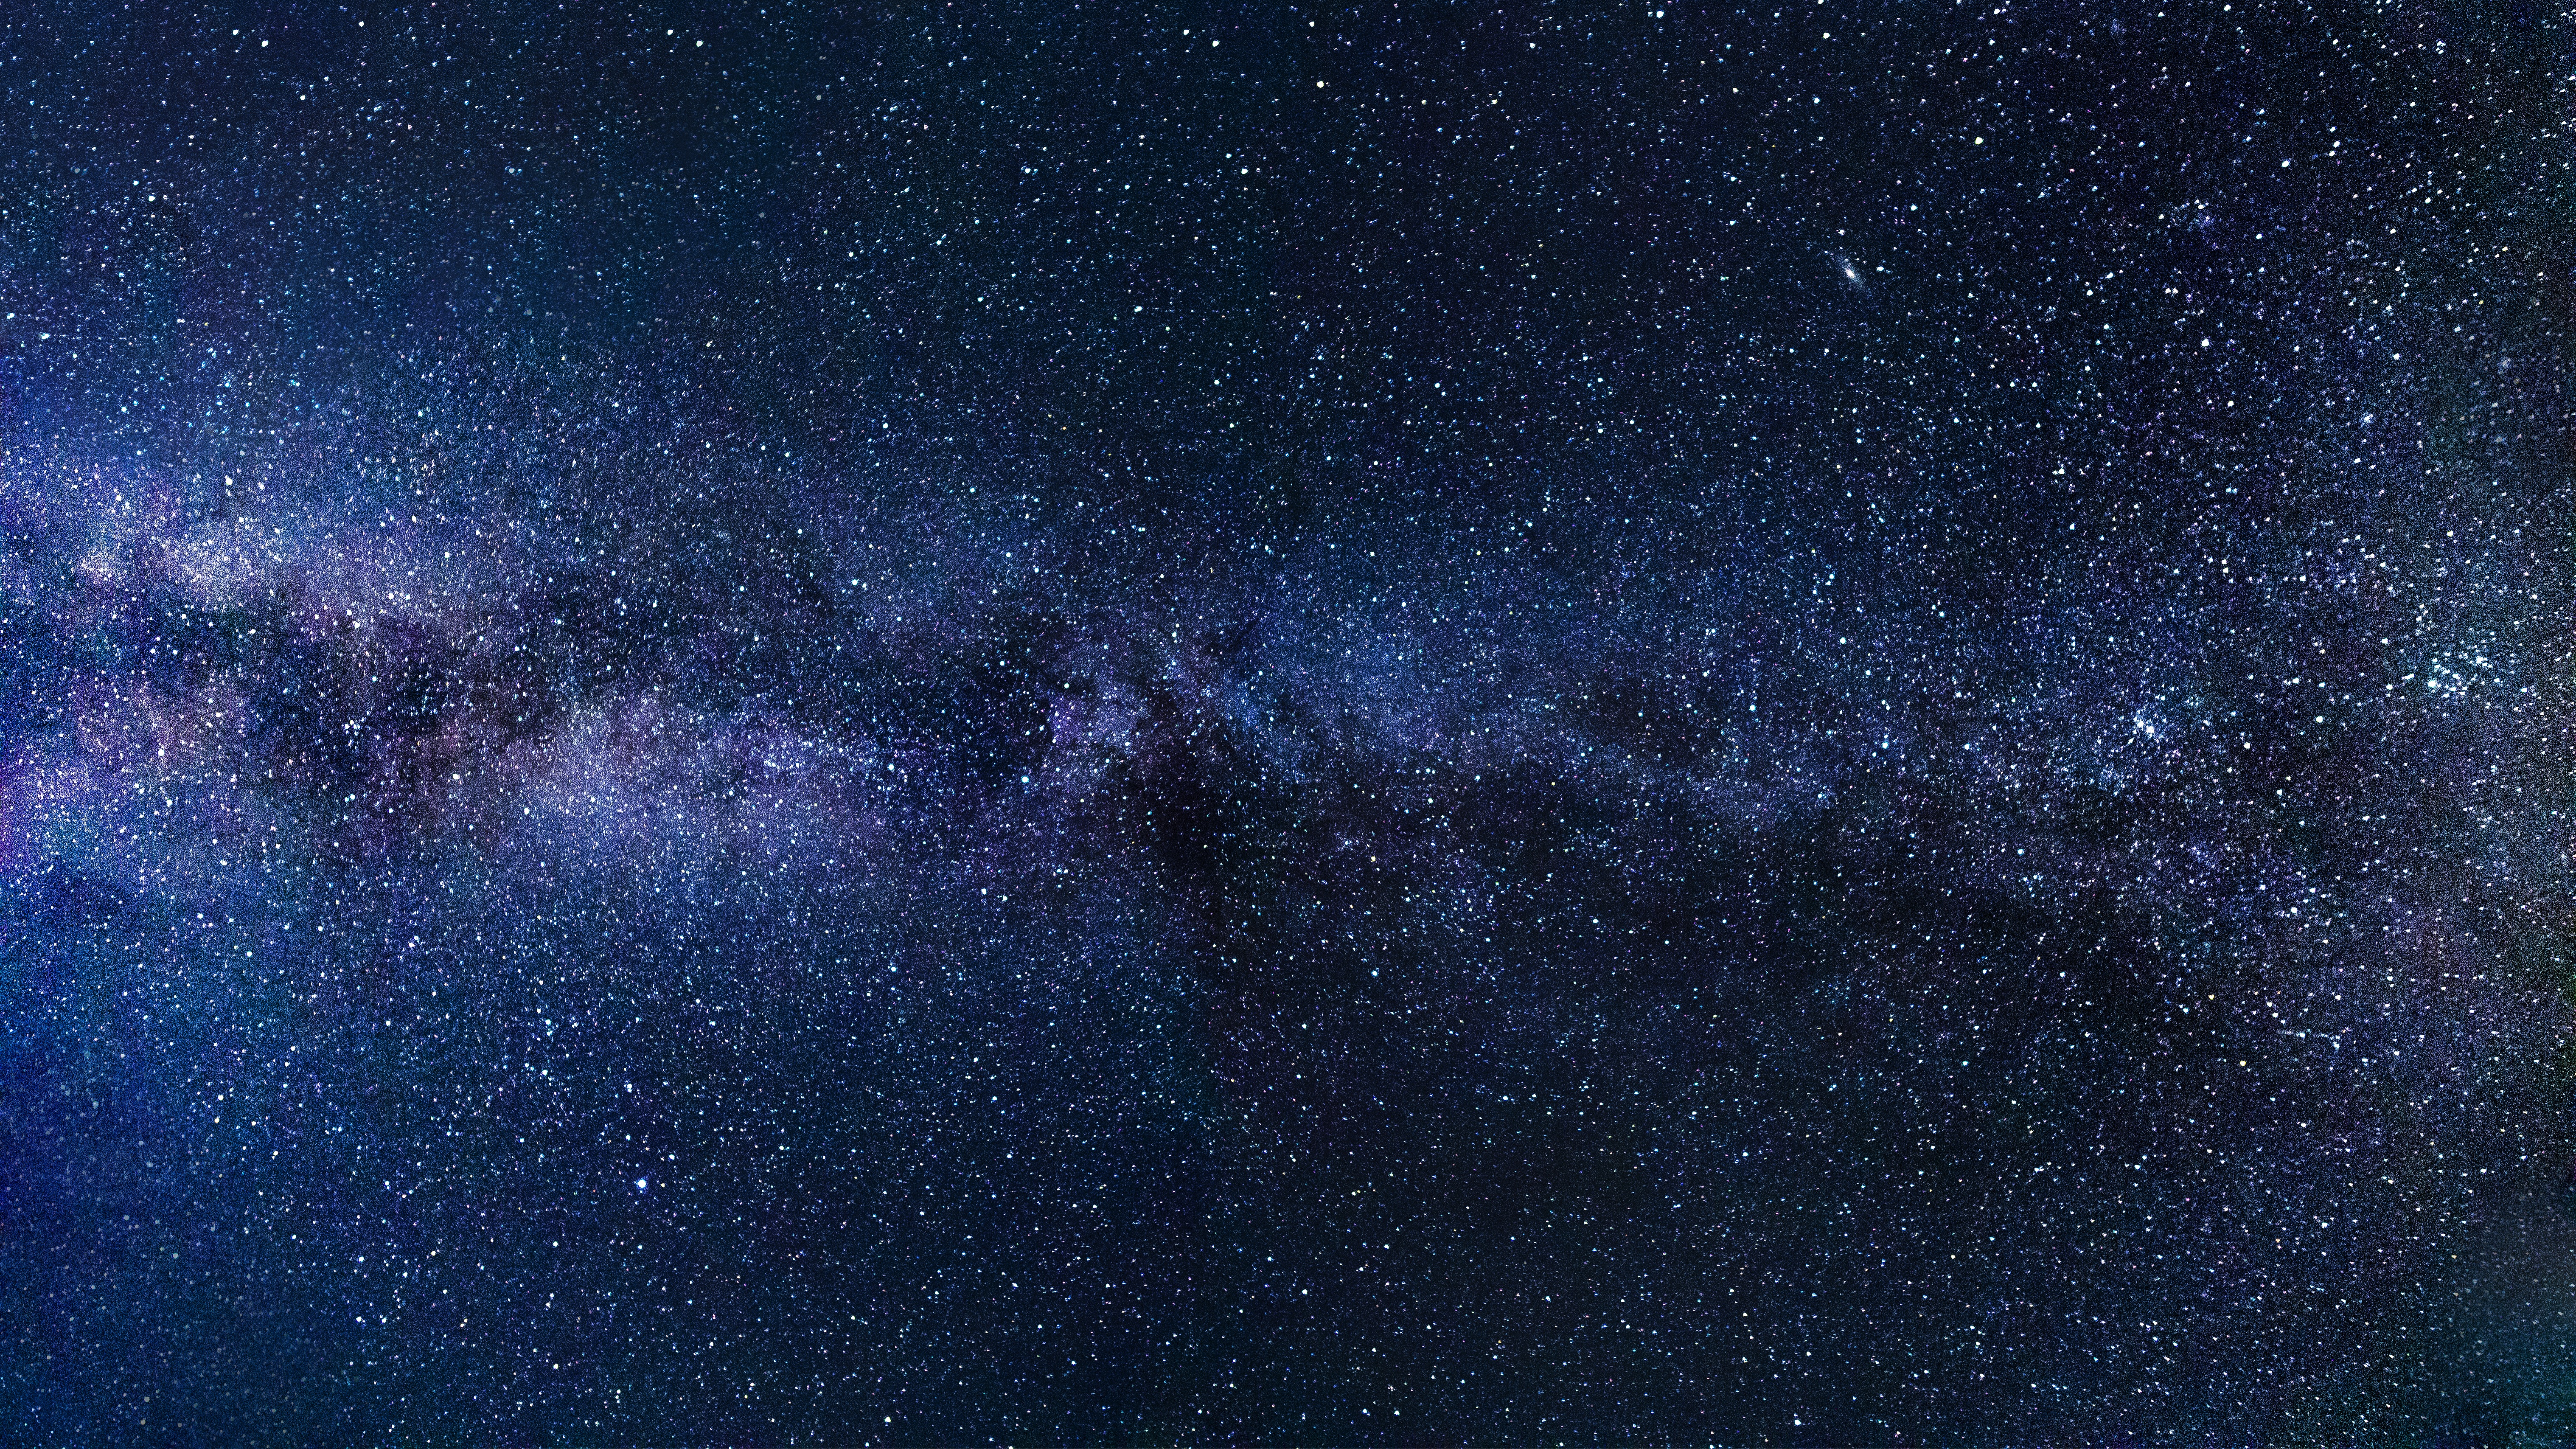
milky way, starry sky, night sky, star, night, sky, space, cosmos, astro, astronomy, universe, galaxies, background, long exposure, dark, evening, night photograph, constellation, milkyway, mystical, background image, wallpaper, infinity, galaxy, atmosphere, spiral galaxy, astronomical object, outer space, nebula, darkness, computer wallpaper, midnight